Petro Yurchyshyn

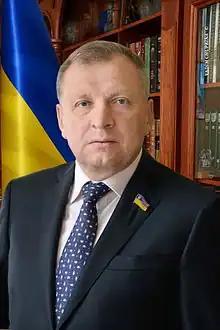

Petro Vasyliovych Yurchyshyn (born 13 July 1958) is a Ukrainian politician currently serving as a People's Deputy of Ukraine from Ukraine's 13th electoral district, located in Vinnytsia Oblast. He was previously a member of the Khmilnytsky District Council of the 5th and 6th convocations.